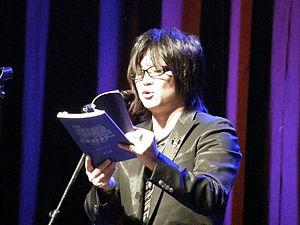
Toshiyuki Morikawa, né le 26 janvier 1967 dans la préfecture de Kanagawa au Japon, est un acteur et seiyū japonais.